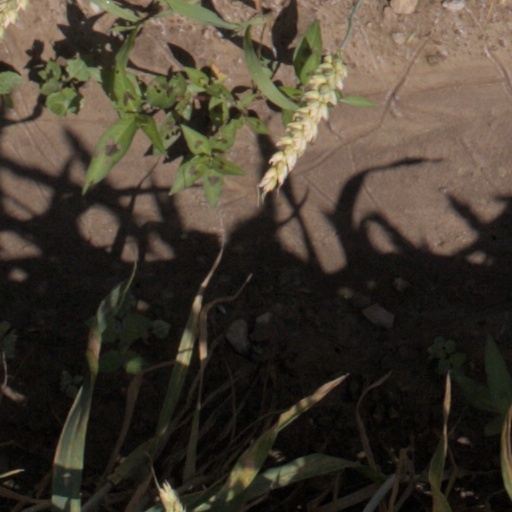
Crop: wheat